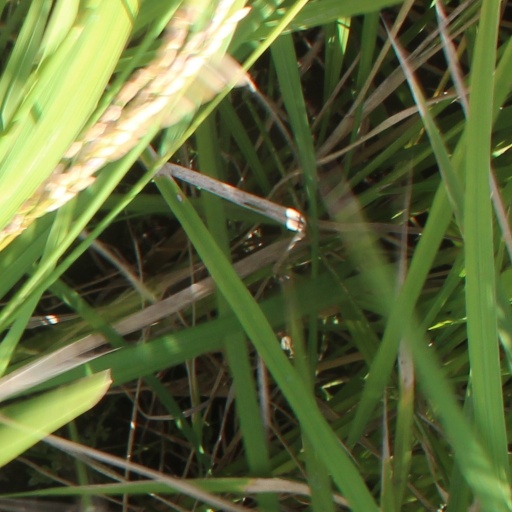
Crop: rice